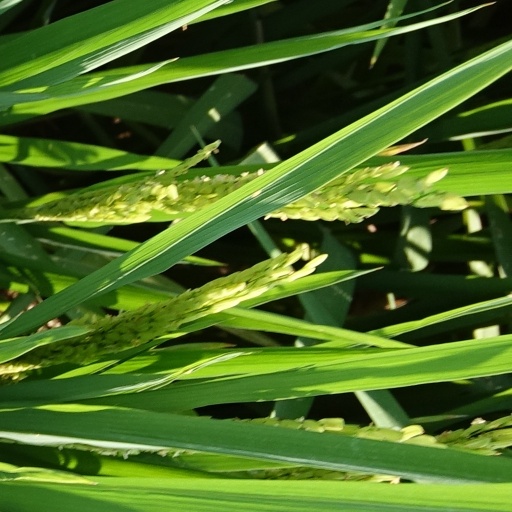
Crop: rice